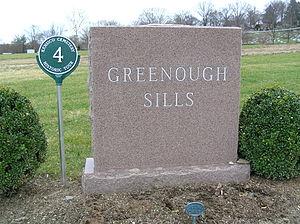
Beverly Sills, née Belle Silverman à Brooklyn le 25 mai 1929 et morte à New York le 2 juillet 2007, est une soprano américaine, particulièrement associée au répertoire français et au bel canto italien.